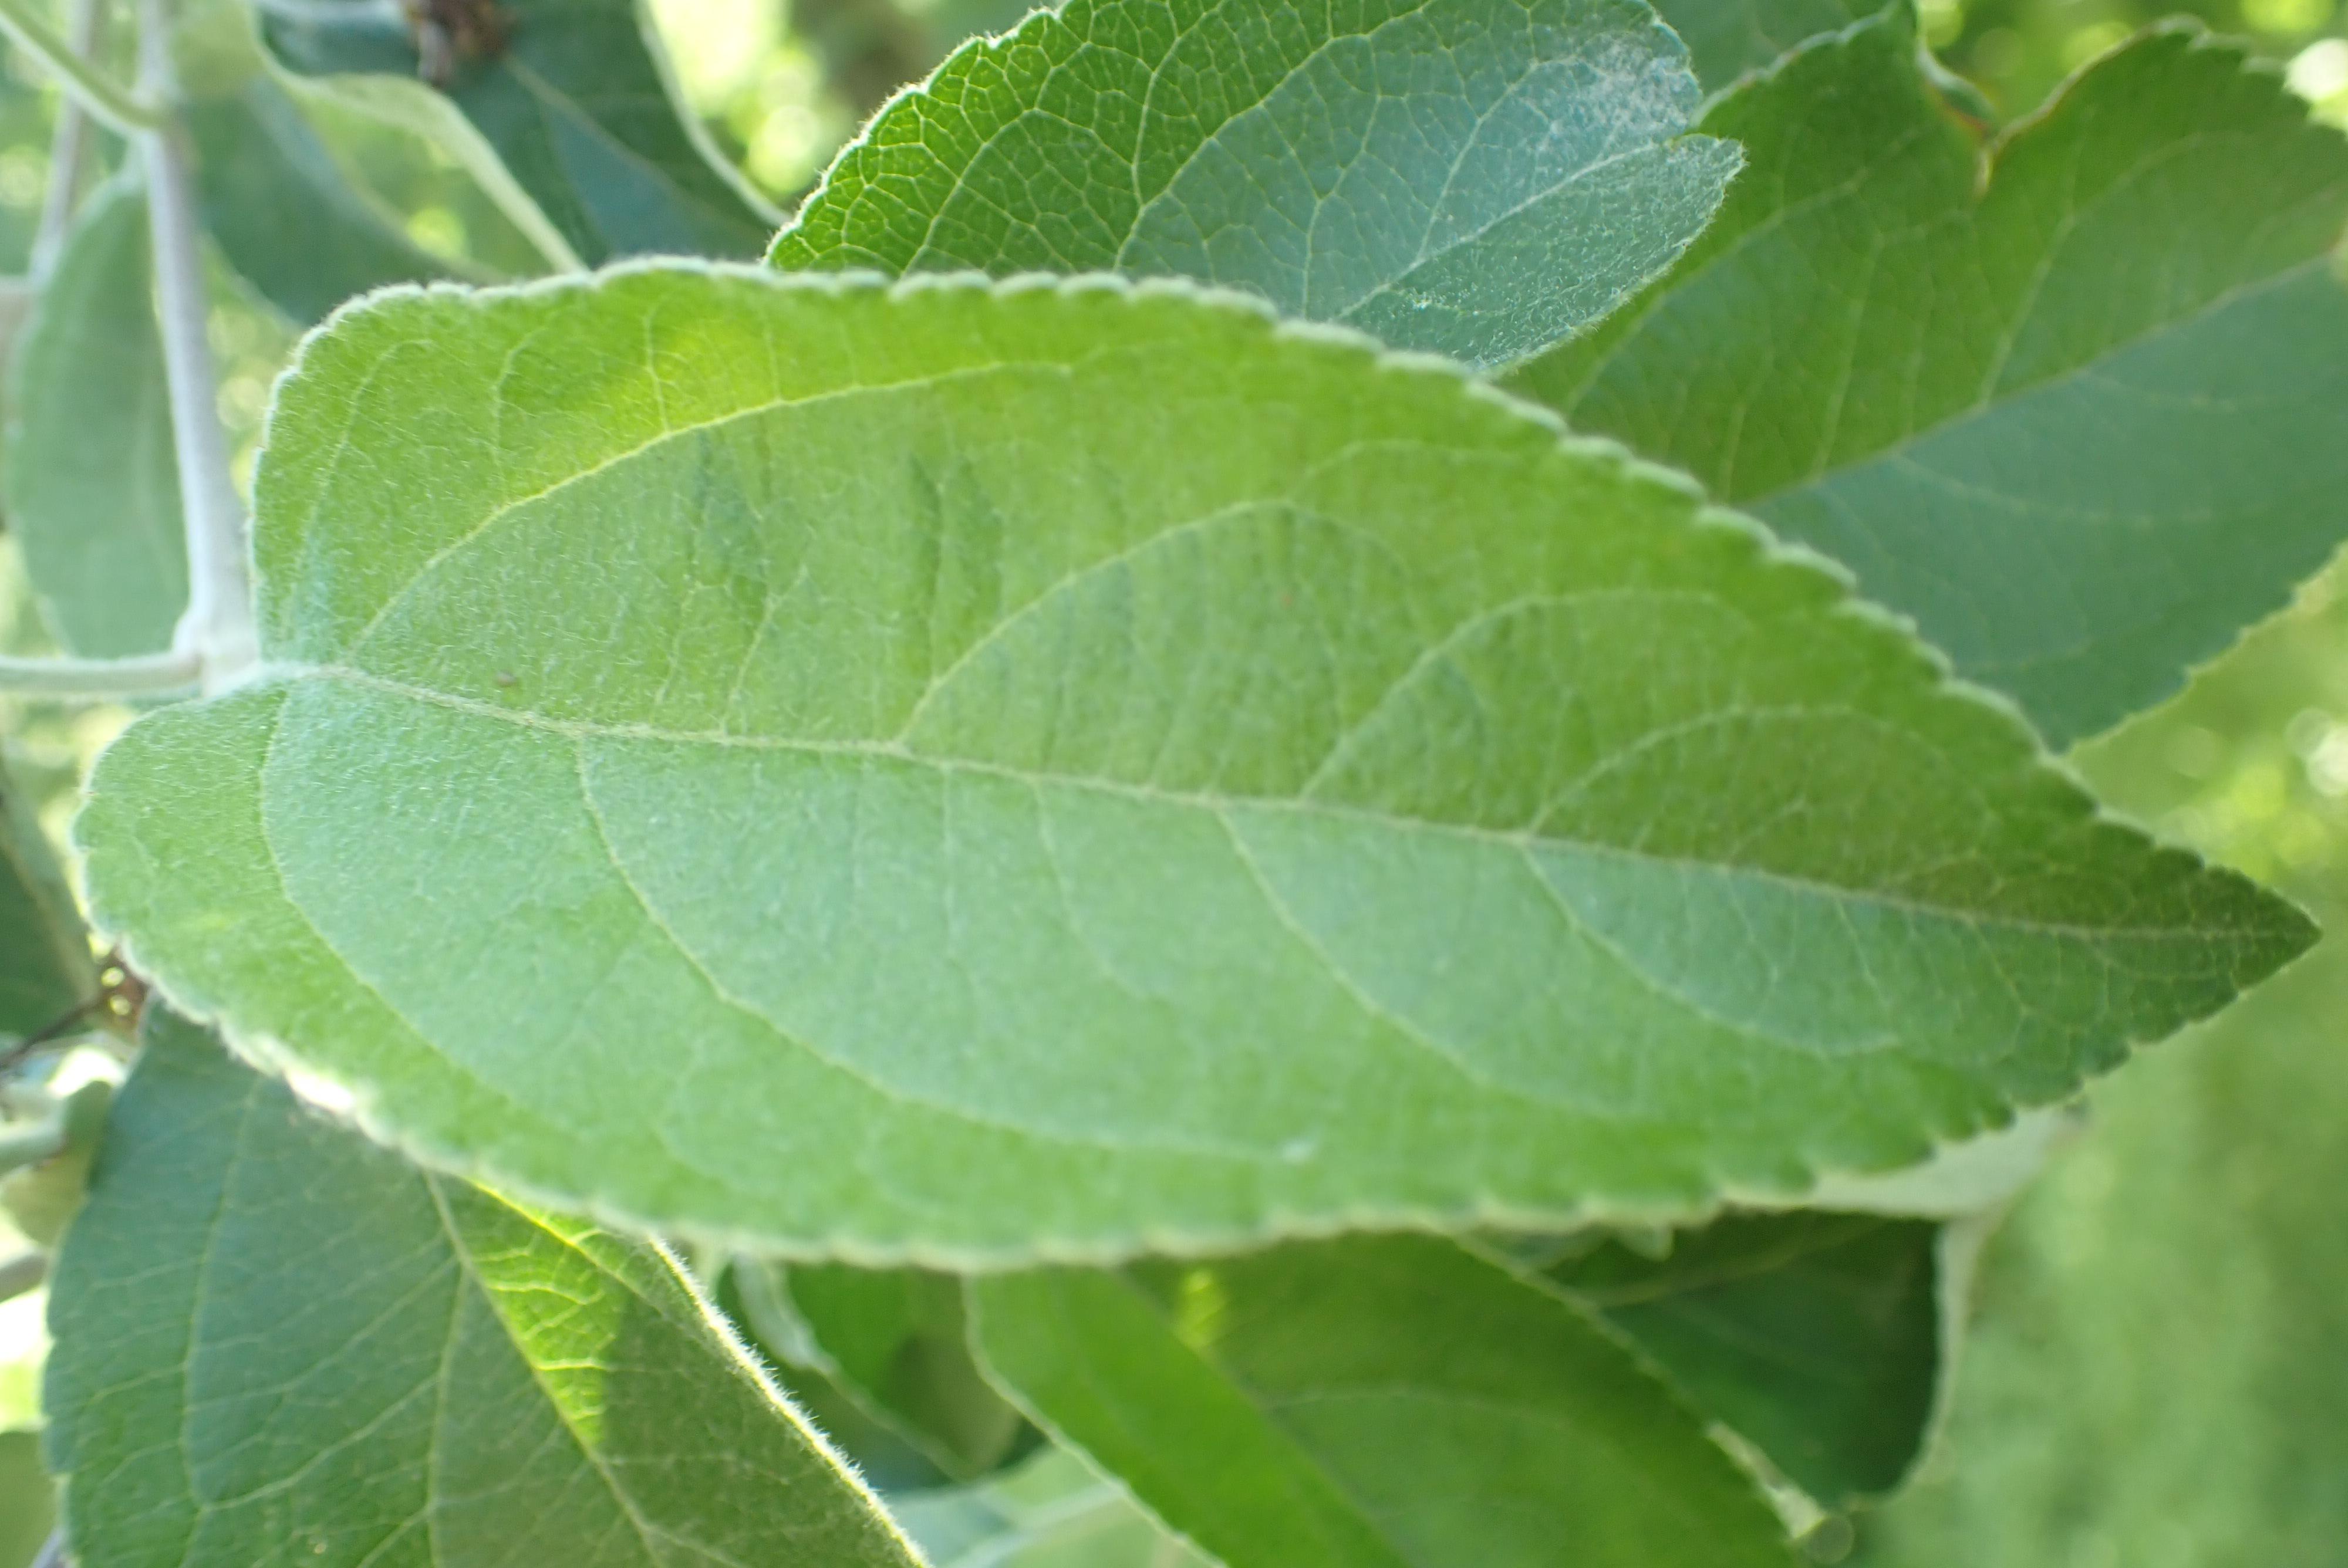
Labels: healthy